Shumaker-Lewis House

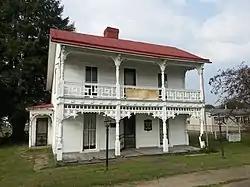

Shumaker-Lewis House, also known as Virgil A. Lewis House, was a historic home located in Mason, West Virginia. It was built about 1885, and was a two-story Victorian-era frame cottage. It featured a two tier Eastlake movement style porch. It was the home of Virgil A. Lewis (1848-1912), the first State Historian and Archivist of West Virginia, 1905–1912. It was the headquarters of the Mason City Historical Society. It was demolished in 2014 and the Virgil A. Lewis Park now occupies the site.